Comicsgate

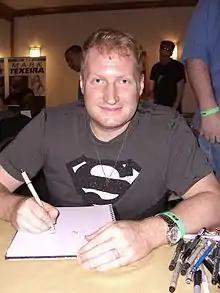
Comics artist Ethan Van Sciver has been a central figure in Comicsgate.

Key figures in Comicsgate include commentator Richard C. Meyer (posting under the banner "Diversity & Comics") and former DC Comics illustrator Ethan Van Sciver.